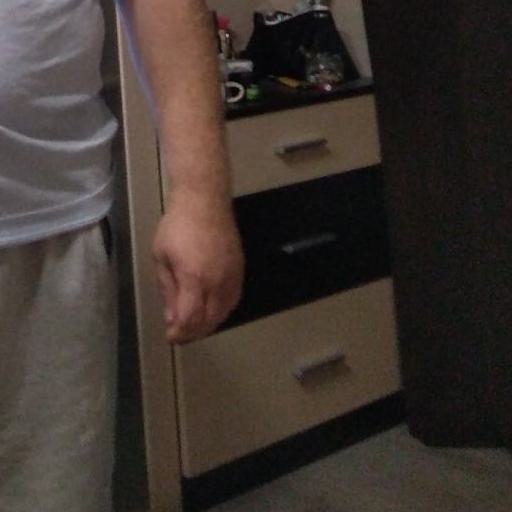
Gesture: no_gesture